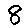
Label: 8